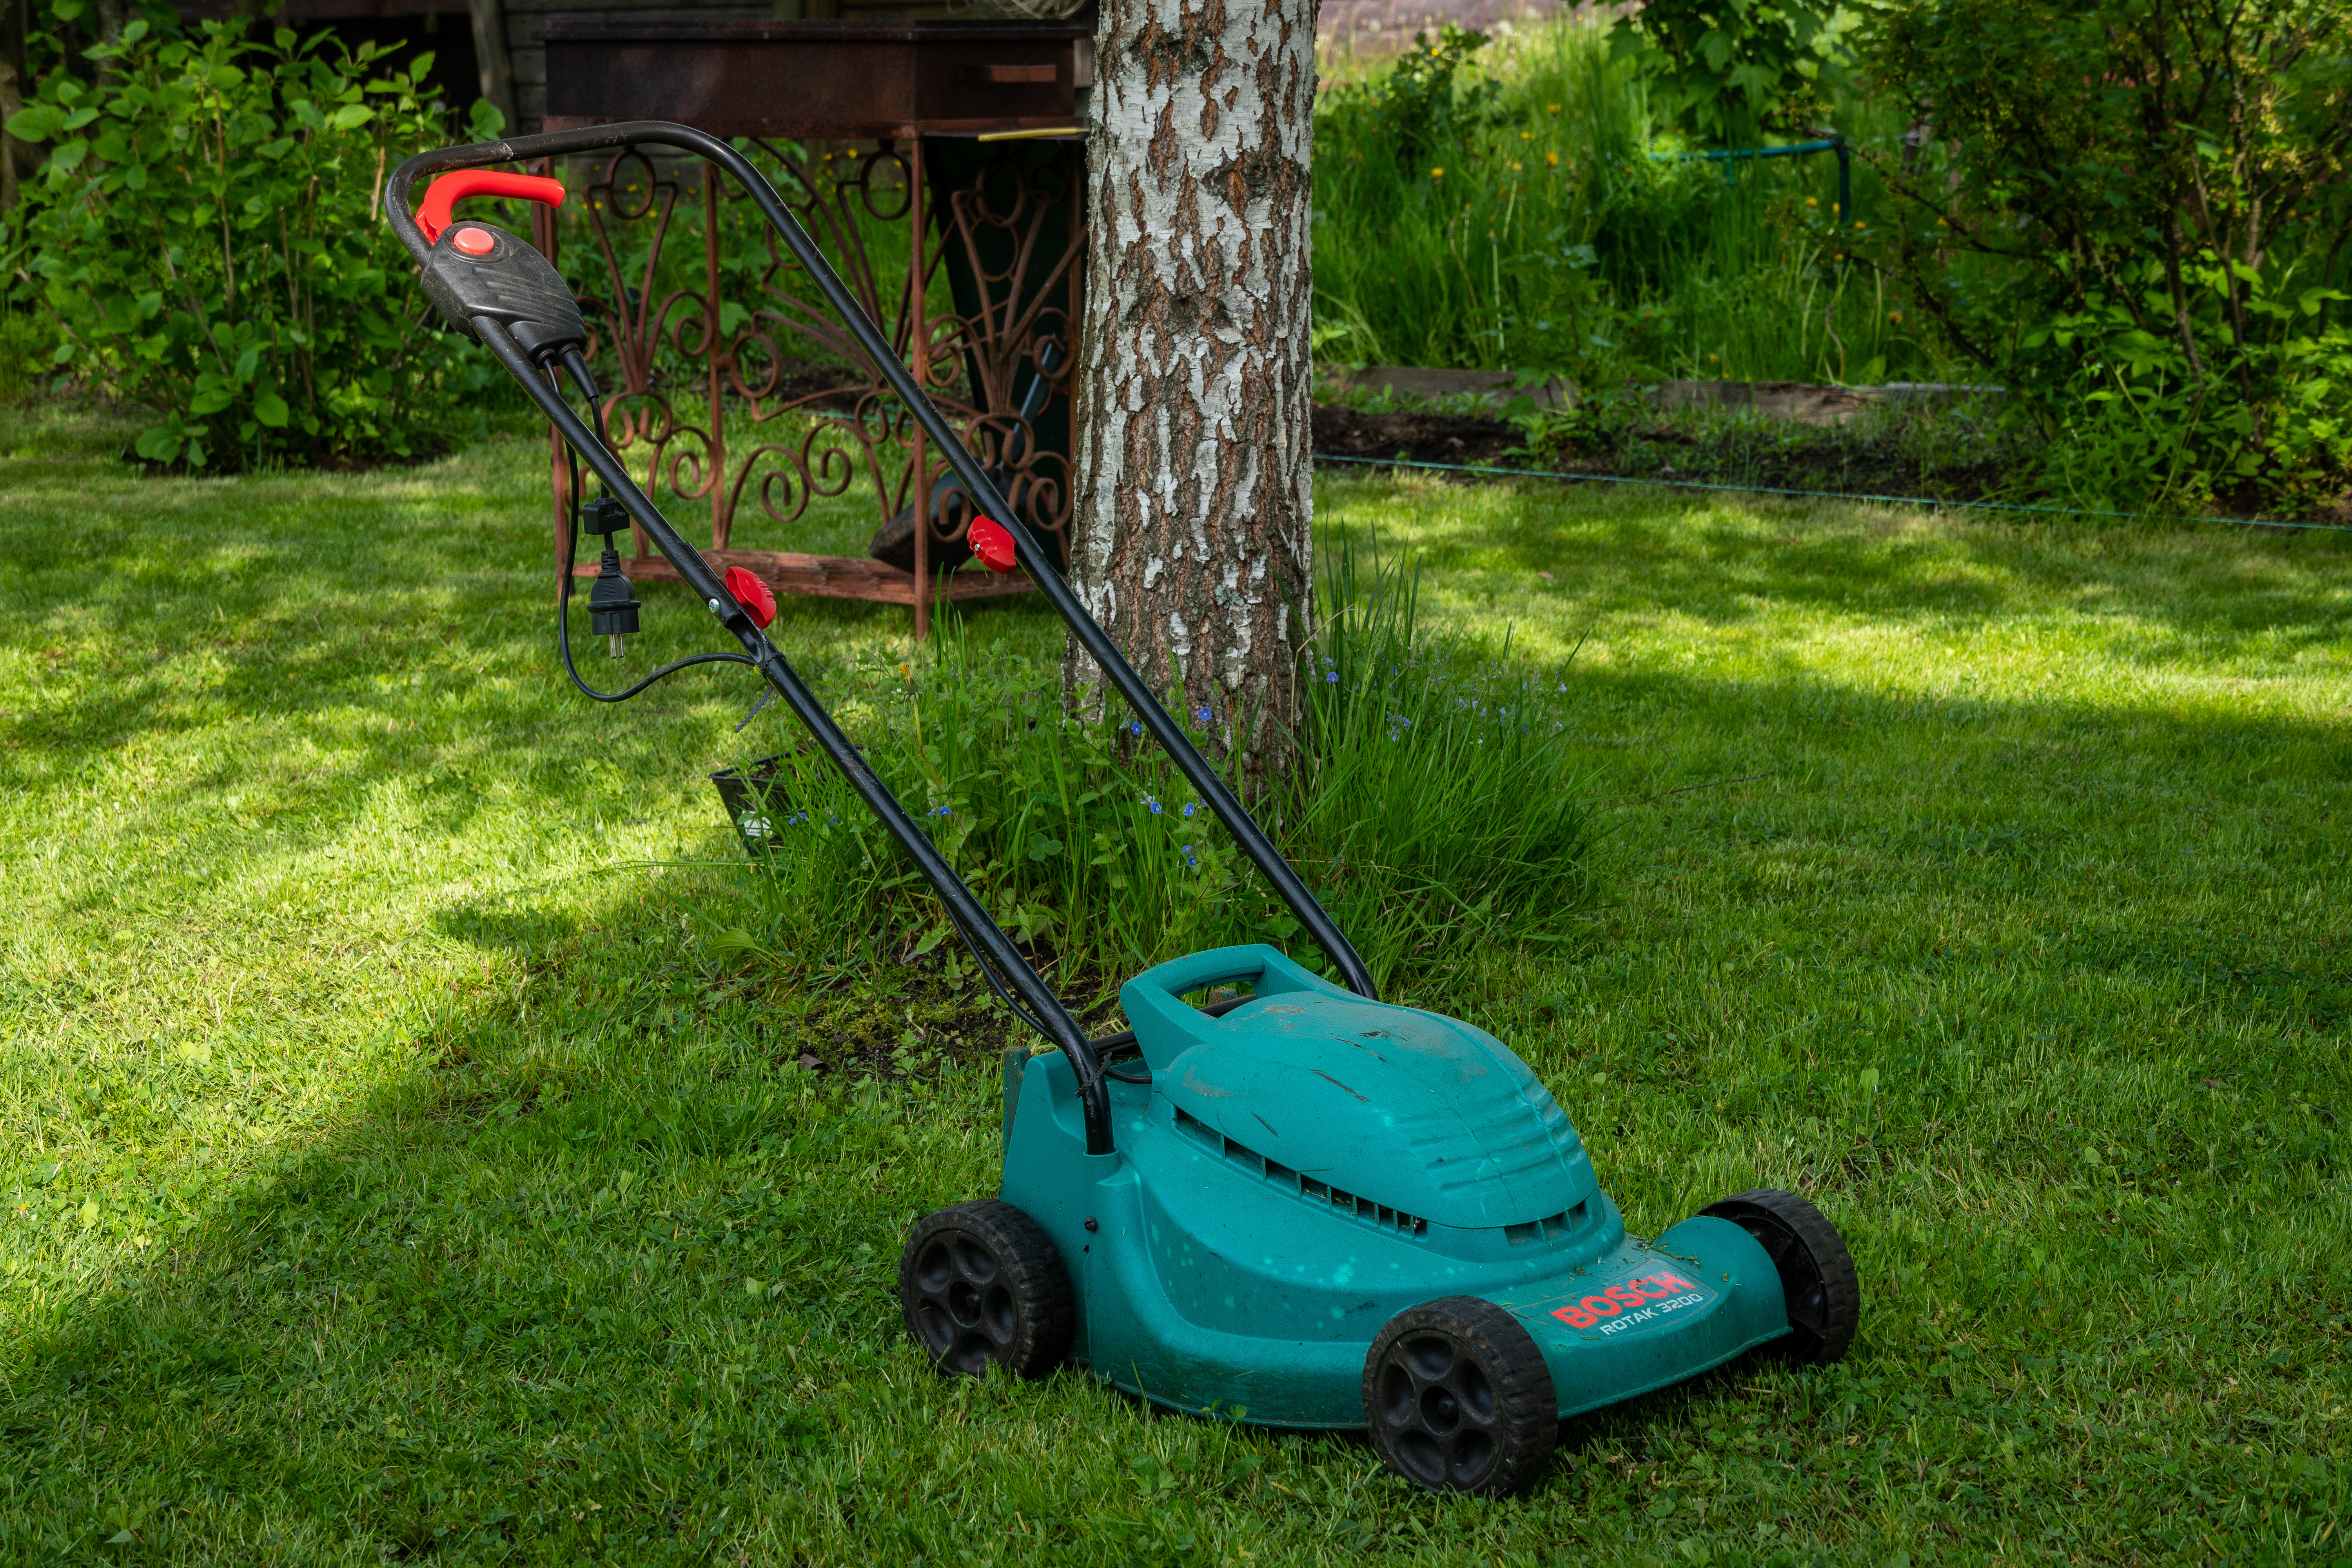
lawn mower, mechanism, gardening, nature, lawn, grass, summer, outdoors, garden, village, rural area, plant, mower, tire, wheel, Walk behind mower, outdoor power equipment, garden tool, groundcover, tree, grassland, shrub, automotive wheel system, landscaping, edger, machine, flooring, electric blue, event, yard, soil, musical instrument, automotive tire, backyard, vehicle, recreation, plastic